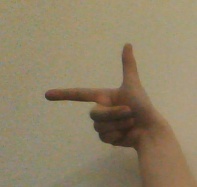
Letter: yaa